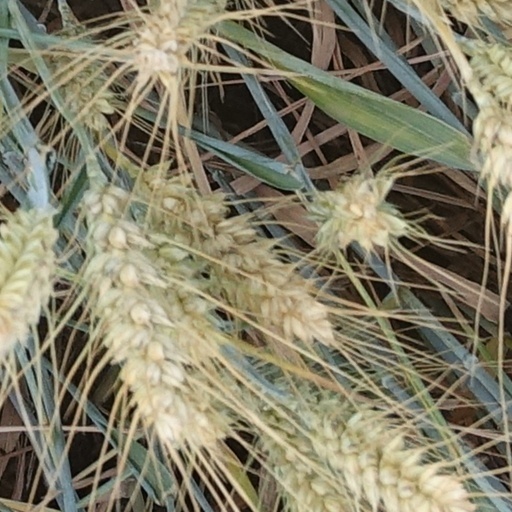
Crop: wheat